Carlos Sainz Sr.

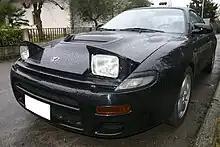
1992 Toyota Celica GT-Four Carlos Sainz Limited Edition

Despite all previous rallying Toyota Celicas having only ever looked a competitive prospect on highly specialized endurance rallies such as the Safari Rally, the new combination of Toyota and Sainz rapidly rose in competitiveness. In the 1989 season, Sainz started with four retirements but then finished on the podium in three rallies in a row. His teammate, by then two-time world champion Juha Kankkunen, also gave the Celica GT-Four ST165 its debut win at the inaugural Rally Australia. Sainz would almost certainly have won his first World Championship Rally on the final event of the season, the RAC Rally, but for mechanical failure in the final stages, which relegated him to second.